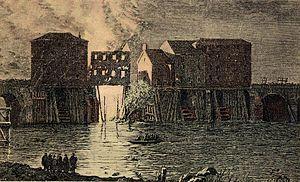
Incendie du moulin de l'arche 14 (moulin Duvivier) dans la nuit du 2 au 3 novembre sur l'ancien pont de Poissy
L’ancien pont de Poissy, aussi dénommé le pont ancien de Poissy, est un pont voûté en maçonnerie qui franchissait autrefois le bras principal de la Seine sur une longueur de quatre cents mètres et s'étendait sur près d'un kilomètre entre Poissy et Carrières-sous-Poissy dans le département des Yvelines en France. Ce pont, dont il ne reste que six arches visibles, est situé à 330 m en aval du nouveau pont de Poissy et 570 m en amont du pont de l'île de Migneaux. Il fut une voie de communication commerciale importante dans la région dès le Moyen Âge en raison du passage du bétail provenant du Vexin et de Normandie allant au marché aux bestiaux de Poissy par la route de Rouen, de l'activité portuaire alentour, de pêcherie et de meunerie sur ses arches. Il demeura un emplacement stratégique pendant les guerres jusqu’à sa destruction en 1944. Il fait l'objet d'un projet de construction d'une passerelle sur ses vestiges à l'horizon 2024.
Édouard Daliphard est un peintre paysagiste français.